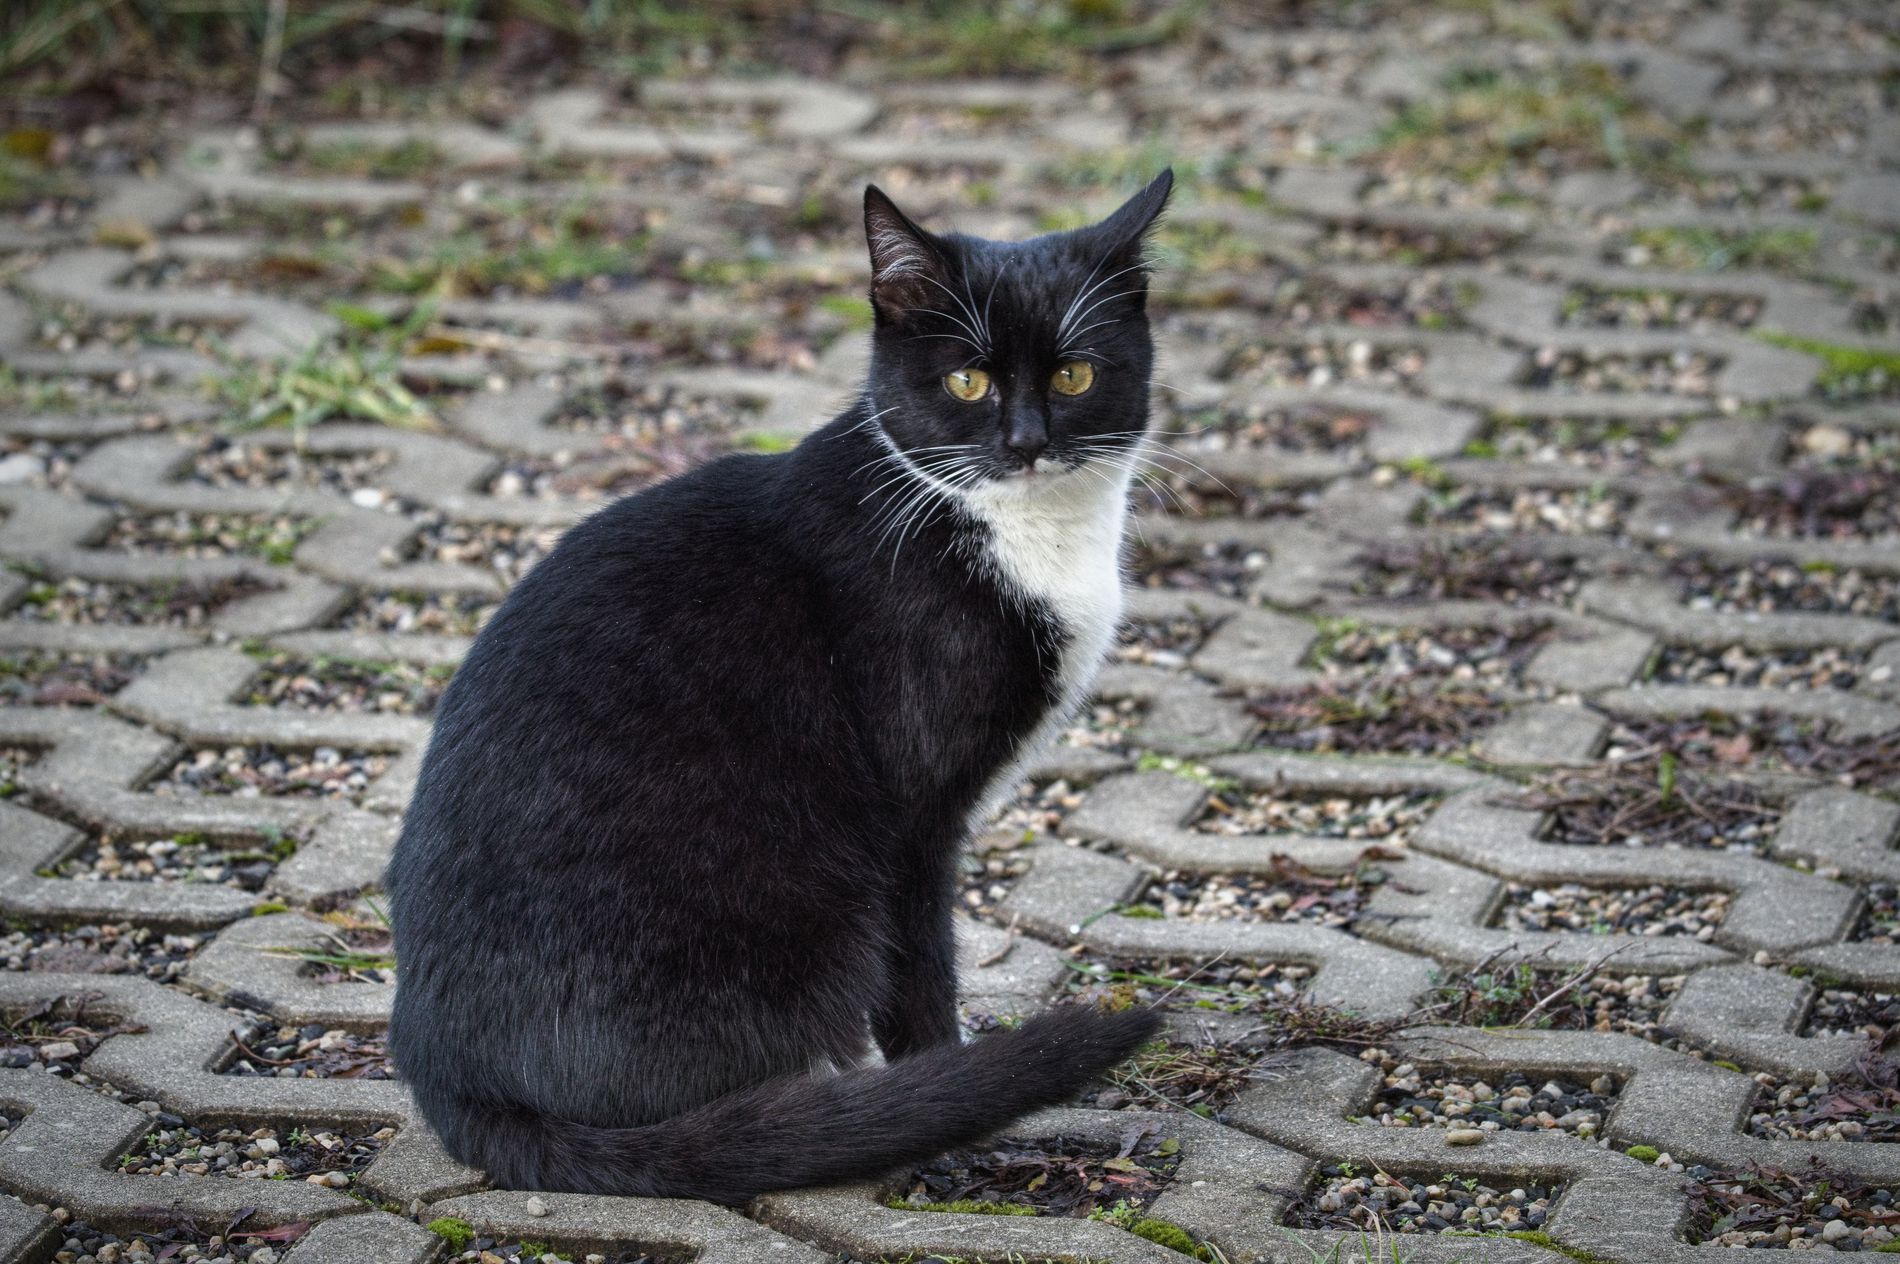
A cat
The image shows a shot taken to a black and white cat standing on a walkway looking to the camera from knee angle.
The image shows a knee angle shot taken to a black and white cat standing on a walkway in daylight. the cat looks calm and looks at the camera in curiosity with sharp brown eyes. the black and white colors of the cat's body gives a contrast that makes the cat outstand in a serious yet, cute atmosphere.
Labels: Path, Road, Walkway, Cobblestone, Animal, Cat, Mammal, Pet, Flagstone, Black Cat, Slate, Manx
Camera: RICOH IMAGING COMPANY, LTD. PENTAX KP
Aperture: F6.7
Exposure: 1/250 sec
ISO: 1100
Focal length: 150.0 mm